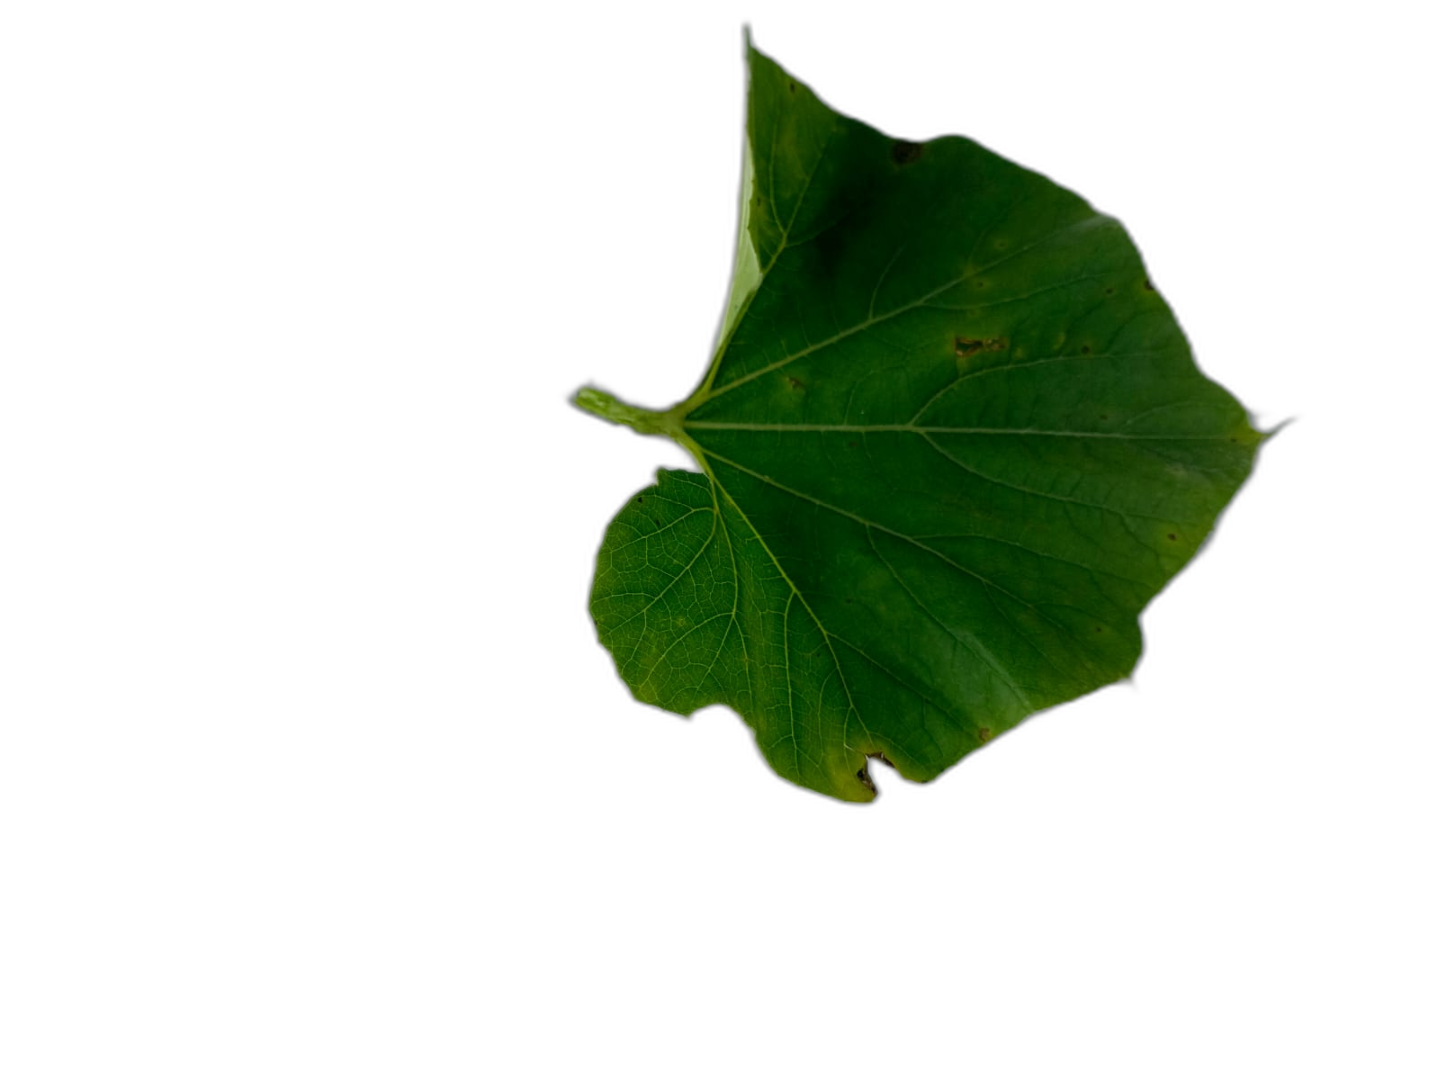
Crop: Bottle Gourd
Label: Early_Alternaria_Leaf_Blight